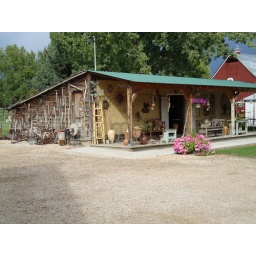
coop w/cb red barn in background